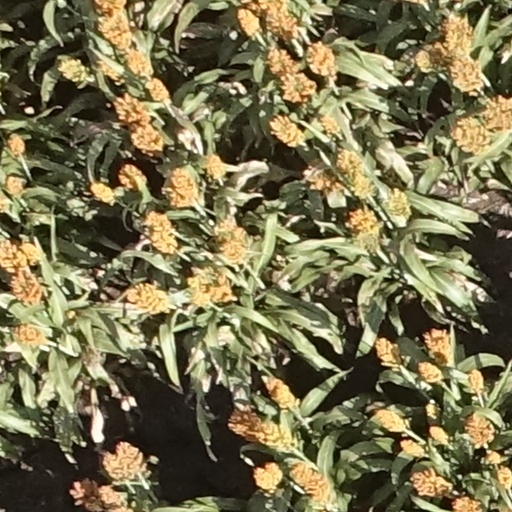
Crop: sorghum